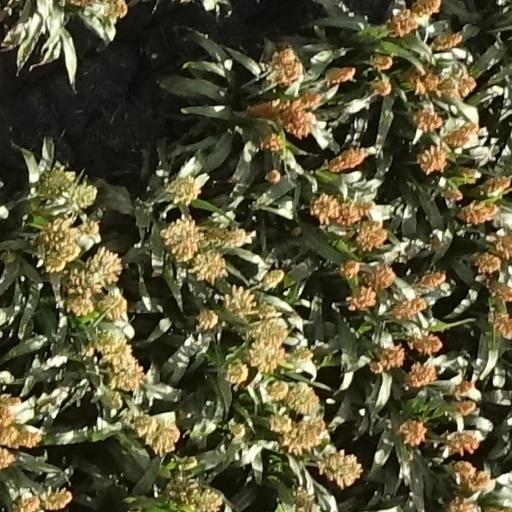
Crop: sorghum